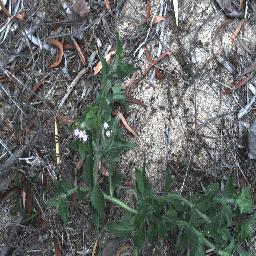
Label: siam_weed